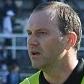
Age: 36